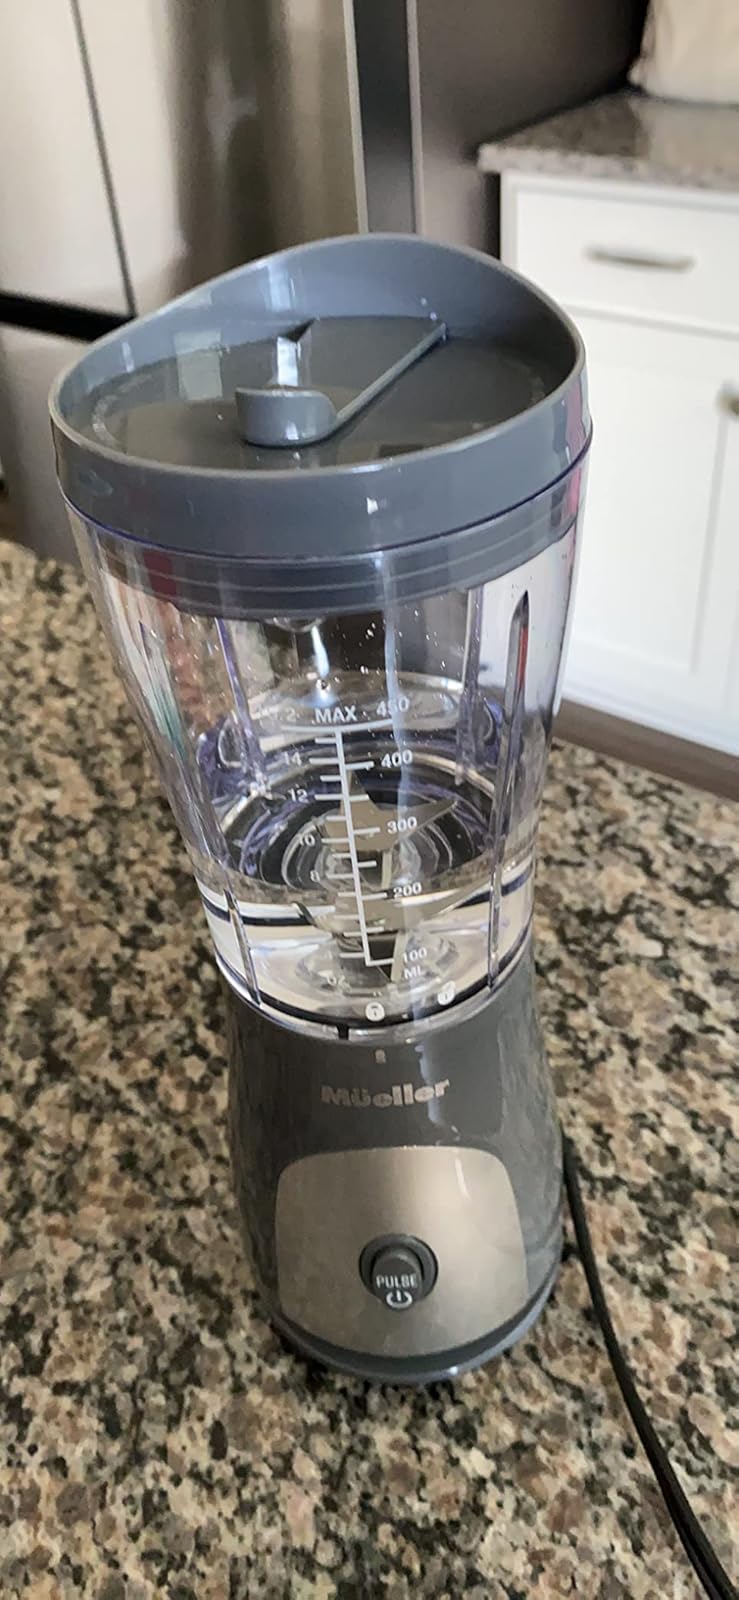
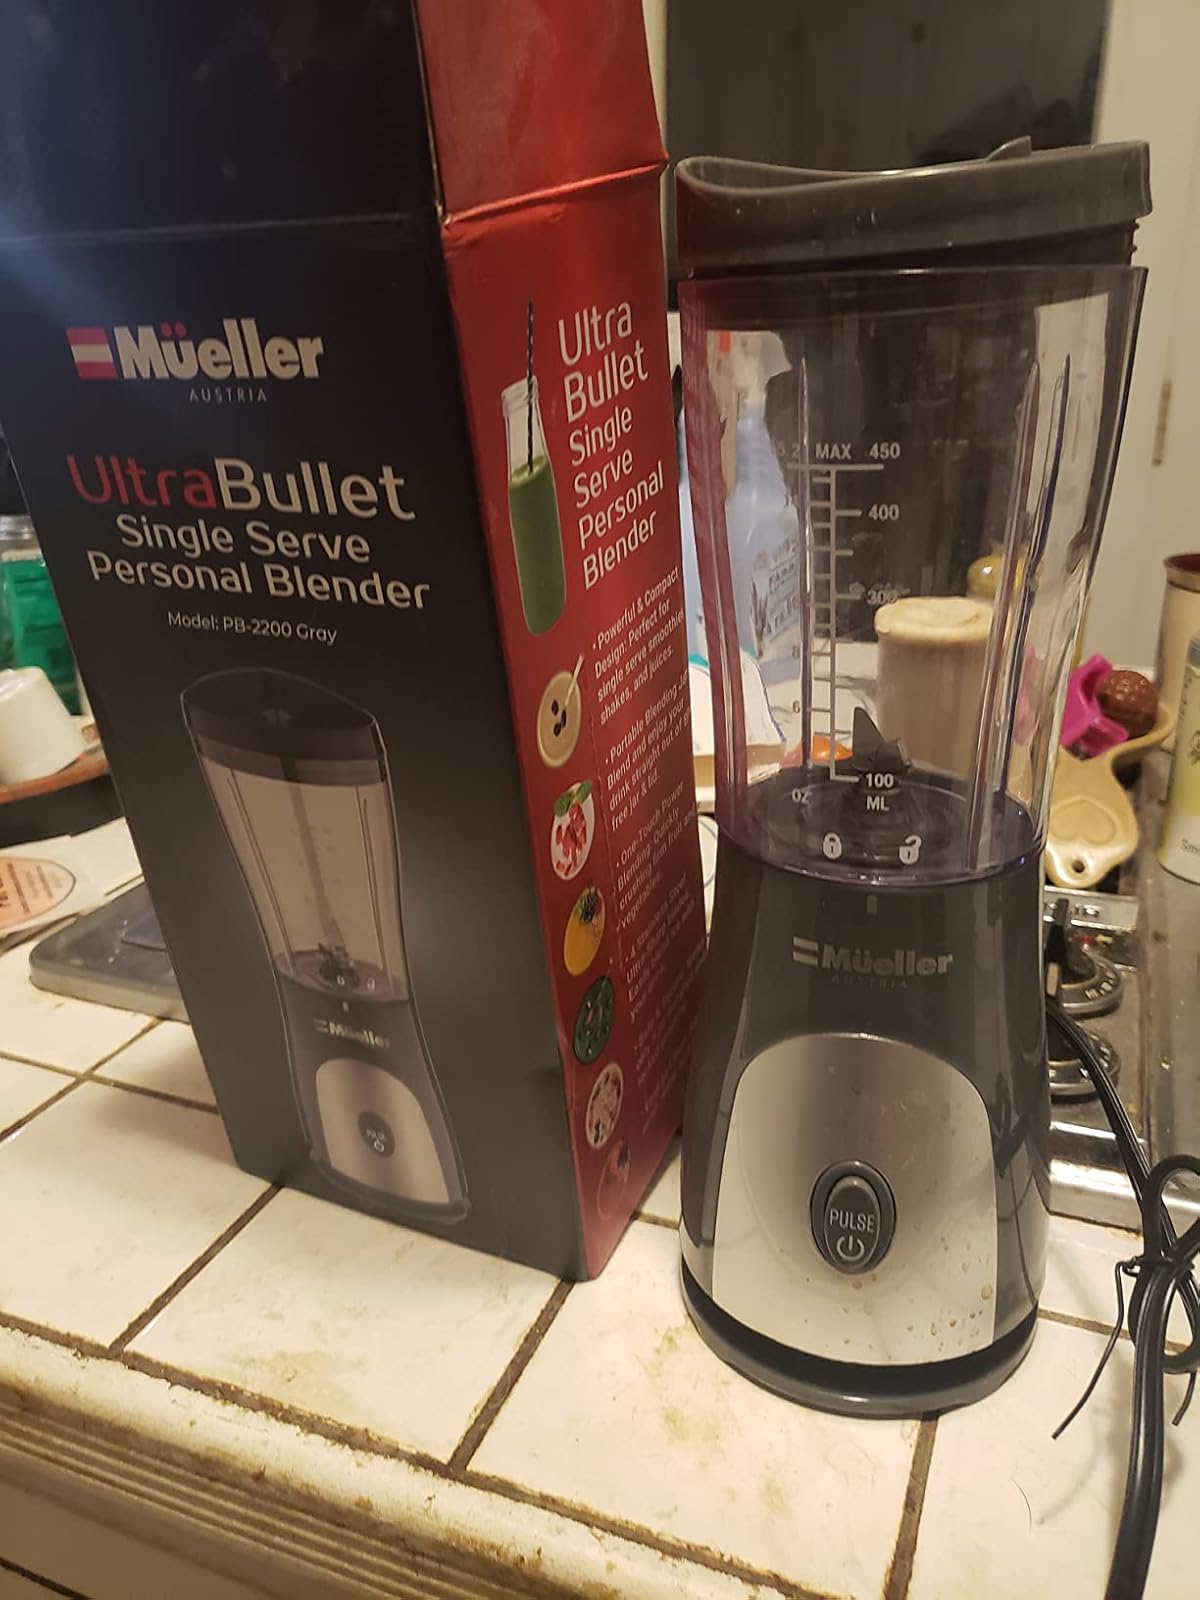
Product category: items_blender
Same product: yes